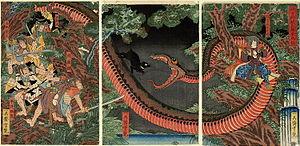
Une aventure est une suite de péripéties et de rebondissements, constituant le plus souvent la trame d'une histoire fictive ou réelle ; il peut également s'agir d'un événement fortuit, de caractère singulier ou surprenant, qui concerne une ou plusieurs personnes. Milan Kundera définit l'aventure comme une exploration passionnée de l'inconnu. L'expérience d'une aventure peut créer une excitation psychologique et physiologique qui peut être interprétée comme négative ou positive.
Minamoto no Yorimitsu, aussi connu sous le nom de Minamoto no Raiko, est un membre du clan Minamoto. Il est l'un des premiers Minamoto connu pour ses exploits militaires.
Yoshitsuya Ichieisai, aussi Yoshitsuya Koko, est l'un des derniers grands maîtres japonais de l'estampe sur bois et, comme Yoshitoshi, élève de Utagawa Kuniyoshi.